Ada Dietz

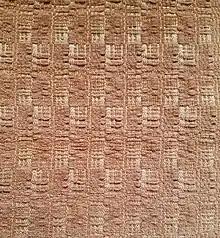
"Square of a Trinomial Overshot Weave" by Ada K. Dietz, circa 1950s, warp: tan 20/2, tabby: silver, pattern: brown chenille

Ada K. Dietz (October 7, 1888 – January 12, 1981) was an American weaver best known for her 1949 monograph "Algebraic Expressions in Handwoven Textiles", which defines a novel method for generating weaving patterns based on algebraic patterns. Her method employs the expansion of multivariate polynomials to devise a weaving scheme. Dietz' work is still well-regarded today, by both weavers and mathematicians. Along with the references listed below, Griswold (2001) cites several additional articles on her work.